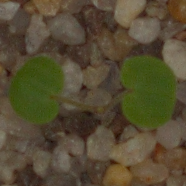
Label: smallflowered_cranesbill